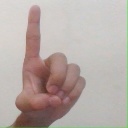
अक्षर: ड